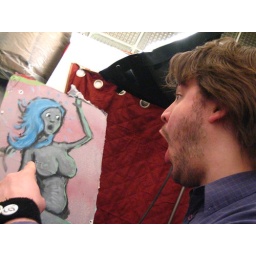
wrona's girl going back up on the street in the same place it came from.